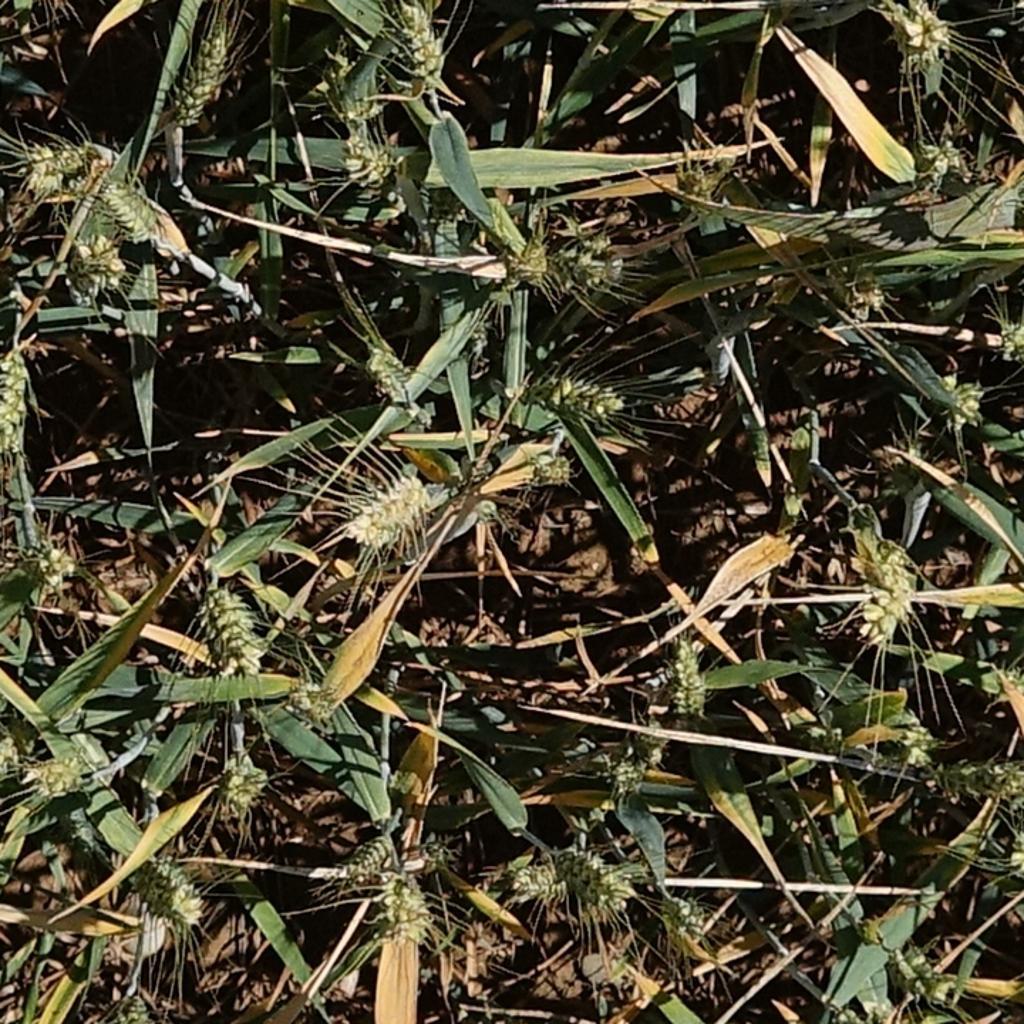
Country: France
Location: Gréoux
Wheat development stage: Filling